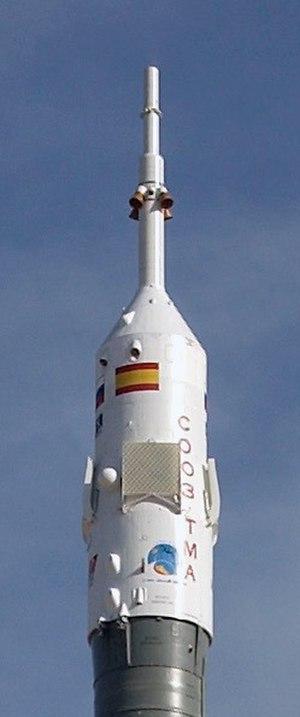
Les ailettes en grille ou panneaux cellulaires sont un type d'empennage ou de gouverne de vol utilisé sur les fusées et les missiles ou bombes à la place des gouvernes ou des empennages plus conventionnels, tels que les ailettes planes, afin d'assurer leur stabilité aérodynamique ou leur manoeuvrabilité.
La stabilité d'un aérodyne est son aptitude à revenir à son état d'équilibre initial quand il en a été écarté.